Dead Sea

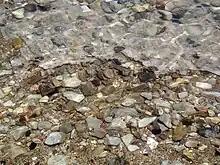

According to Kafri, during the late Neogene, i.e. in the Pliocene (ended c. 2.5 million years ago), the eustatic sea level was at 50–100 metres above the current sea level, thus flooding the northern valleys connecting the Mediterranean Sea with the Jordan Rift Valley, which led to the creation of a crooked-shaped lagoon. This high eustatic sea level situation subsequently came to an end, and the ocean could no longer flood the area. Thus, the long lagoon became a landlocked lake, which – due to the high evaporation rate – retreated toward the lower, southern part of the rift valley. However, Mordechai Stein considers the formation process as not yet clarified, speaking of a late Pliocene-early Pleistocene process in which tectonics might also have played a part in blocking water ingression from the Mediterranean to its former bay or lagoon.